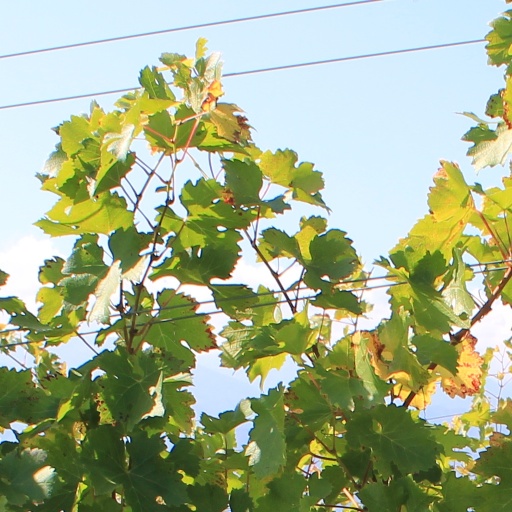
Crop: grape